Astur-Leonese dynasty

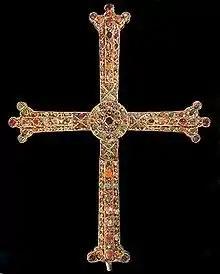
The Victory Cross, a symbol of the Astur-Leonese dynasty

The Asturian or Astur-Leonese dynasty (Spanish "dinastía asturiana" or "astur-leonesa", Asturian "dinastía asturllionesa"), known in Arabic as the Banī Adhfūnsh ("sons of Alfonso"), was the ruling family of the kingdom of Asturias and León from 739 until 1037. Under their rule, the Astur-Leonese kingdom went from a small mountain enclave to one of the dominant powers in Hispania.